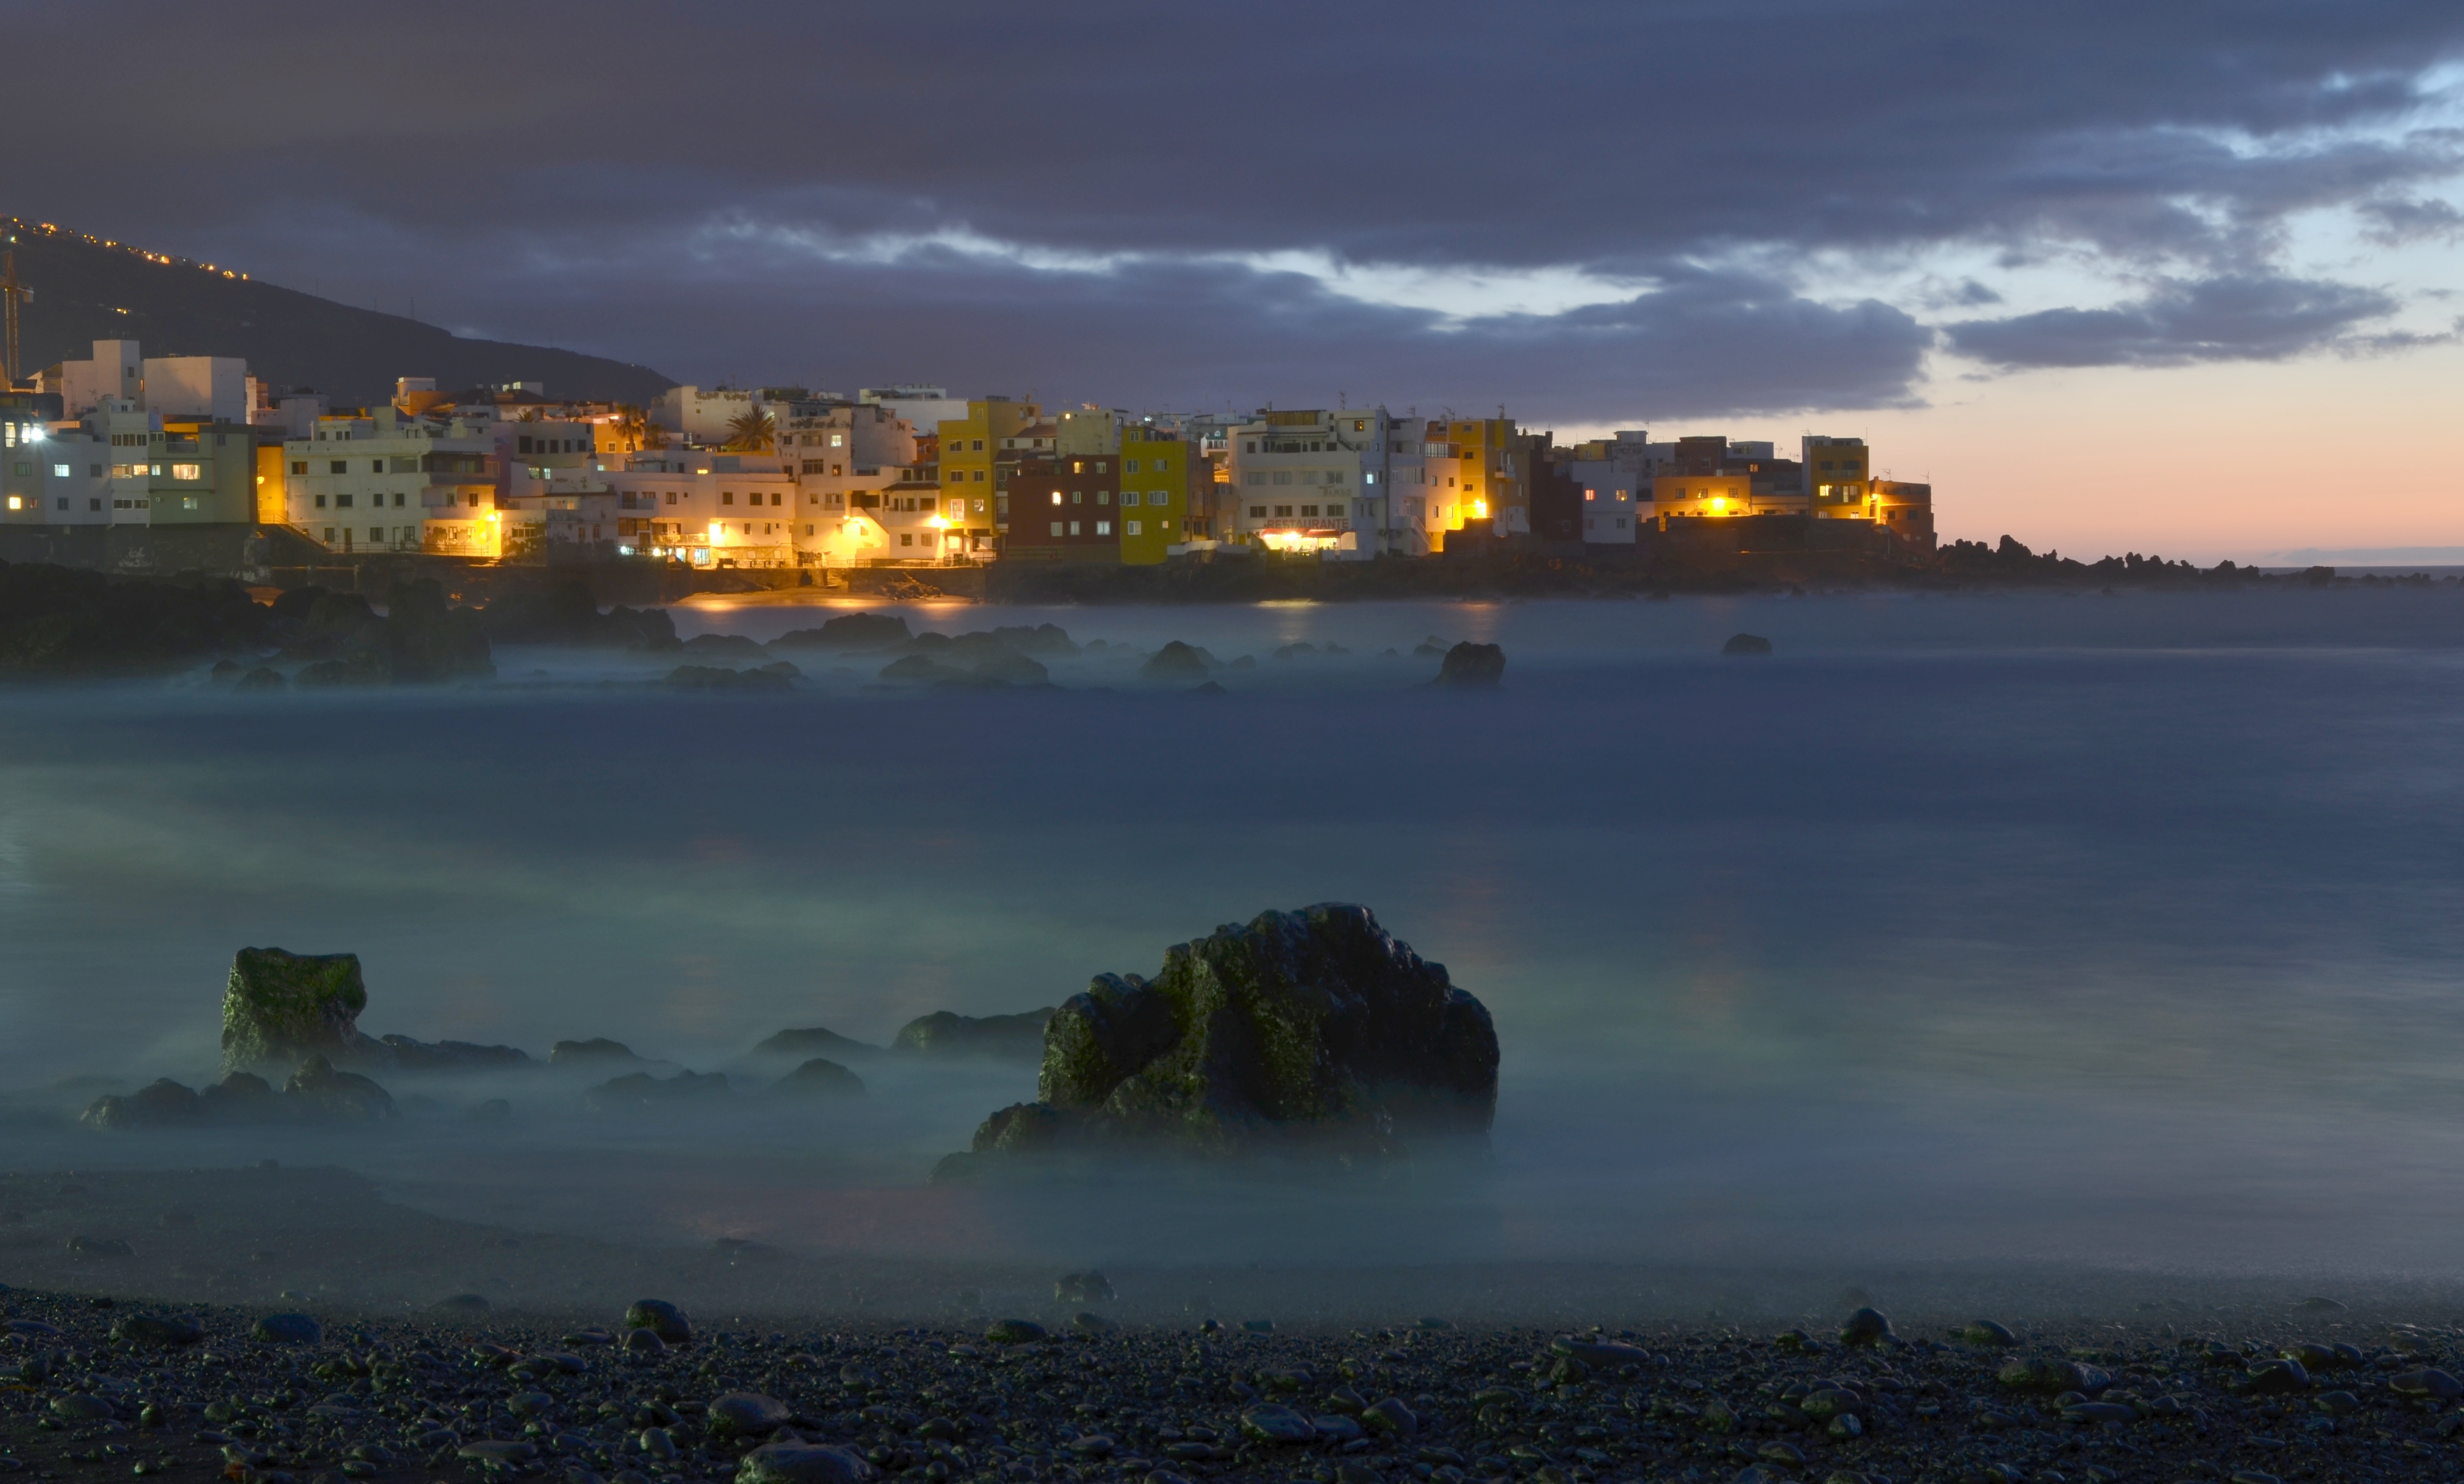
beach, sea, coast, ocean, horizon, cloud, fog, sunrise, sunset, mist, morning, shore, wave, dawn, dusk, evening, reflection, weather, bay, clouds, homes, tenerife, atmospheric phenomenon, punta brava